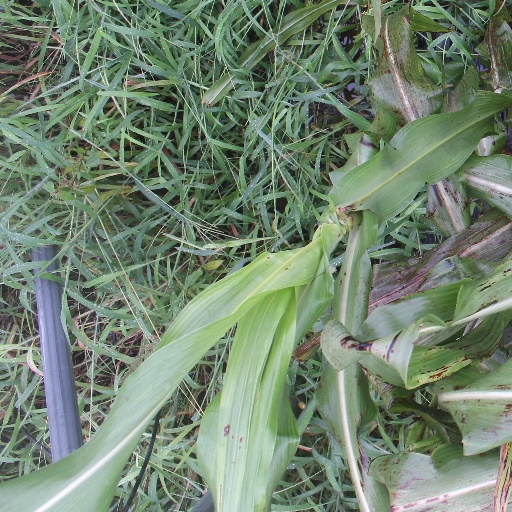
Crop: sorghum